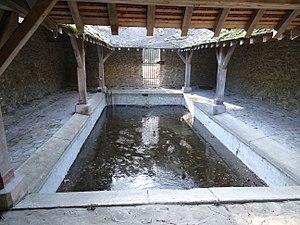
Lavoir de Ferrières-en-Brie. (Seine-et-Marne, région Île-de-France).
Ferrières-en-Brie est une commune française située dans le département de Seine-et-Marne en région Île-de-France.